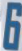
Number: 6